2015 Ocotlán ambush

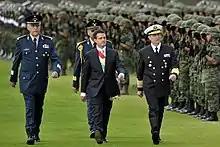
President Enrique Peña Nieto alongside the Mexican Armed Forces generals.

On 20 March, Secretary of the Interior Miguel Ángel Osorio Chong posted a message in his Twitter account thanking the five officers killed in the ambush for their commitment to their duty. He also sent his condolences to the officers' families and colleagues, and stated that the government was working diligently to ensure public security. The same day the head of the CNS, Renato Sales Heredia, instructed National Gendarmerie chief Manelich Castilla Craviotto and Jalisco attorney general Jesús Eduardo Almaguer Ramírez to hold a ceremony at the scene where the ambush occurred in memory of the officers killed. Along with the mayor of Ocotlán, members of the Mexican Army, and other members of the PF, they publicly recognized their work, and stated that the crimes would not go unpunished. They stated that the government was committed to restoring peace in Mexico and that the ambush had helped to unify Mexico's security forces. At the end of the ceremony, civilians and government officials held a moment of silence in memory of the officers and civilians killed. This ceremony was carried out simultaneously with others at the PF headquarters in Mexico City and in other National Gendarmerie stations.